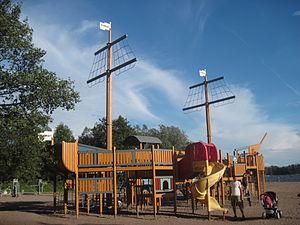
Le parc de la station balnéaire maritime est un parc du quartier de Lauttasaari à Helsinki en Finlande.